Panzer 35(t)

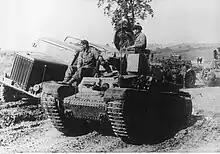
Romanian R-2a tanks near Chișinău in 1941.

In 1939, following the German occupation of Czechoslovakia in March 1939, 244 vehicles of the Czechoslovak Army were seized by the Germans where they were known as the "L.T.M.35" until January 1940. In German service, they were used as substitutes for the Panzerkampfwagen III medium tank. They were assigned to the "Panzer Battalion (Panzerabteilung) 65" (39) of the "1st Light (leichte) Division" and the independent "Panzer-Regiment 11" (81) where they participated in the invasion of Poland. 77 of these were lost during the campaign, mostly due to mechanical breakdowns, but only 7 of these were irreparable. From 1940 on, there had not been any spare parts available and tanks had to be completely rebuilt to remain operational.